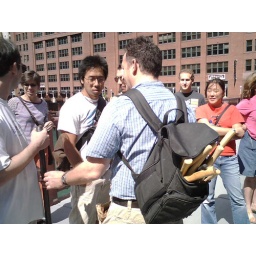
Clark street bridge percussion orchestra. Sent via BlackBerry by AT&amp;amp;T